Margaret Hamilton (educator)

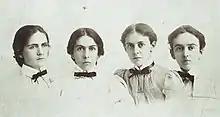
The Hamilton sisters: Edith, Alice, Margaret and Norah

The Hamilton sisters, their mother, Edith's companion, Doris Fielding Reid, and Landsberg, spent their retirement years in Hadlyme, Connecticut, at the house they purchased in 1916. The house was near Miss Porter's School in Farmington, Connecticut, that all four of the Hamilton sisters had attended.